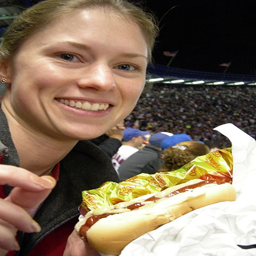
A woman is smiling while holding a hot dog at a baseball game.
A woman smiles and holds up a hot dog.
A woman about to eat a hot dog with lots of condiments.
The woman is eating a hot dog at the game.
A girl is showing off a stadium hot dog